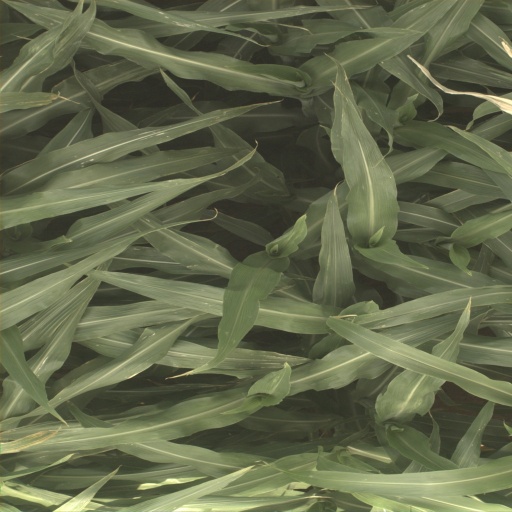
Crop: sorghum